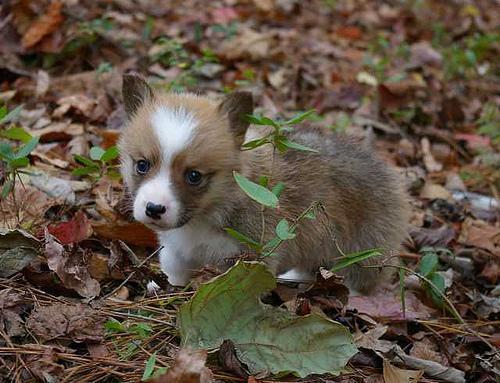
Pembroke